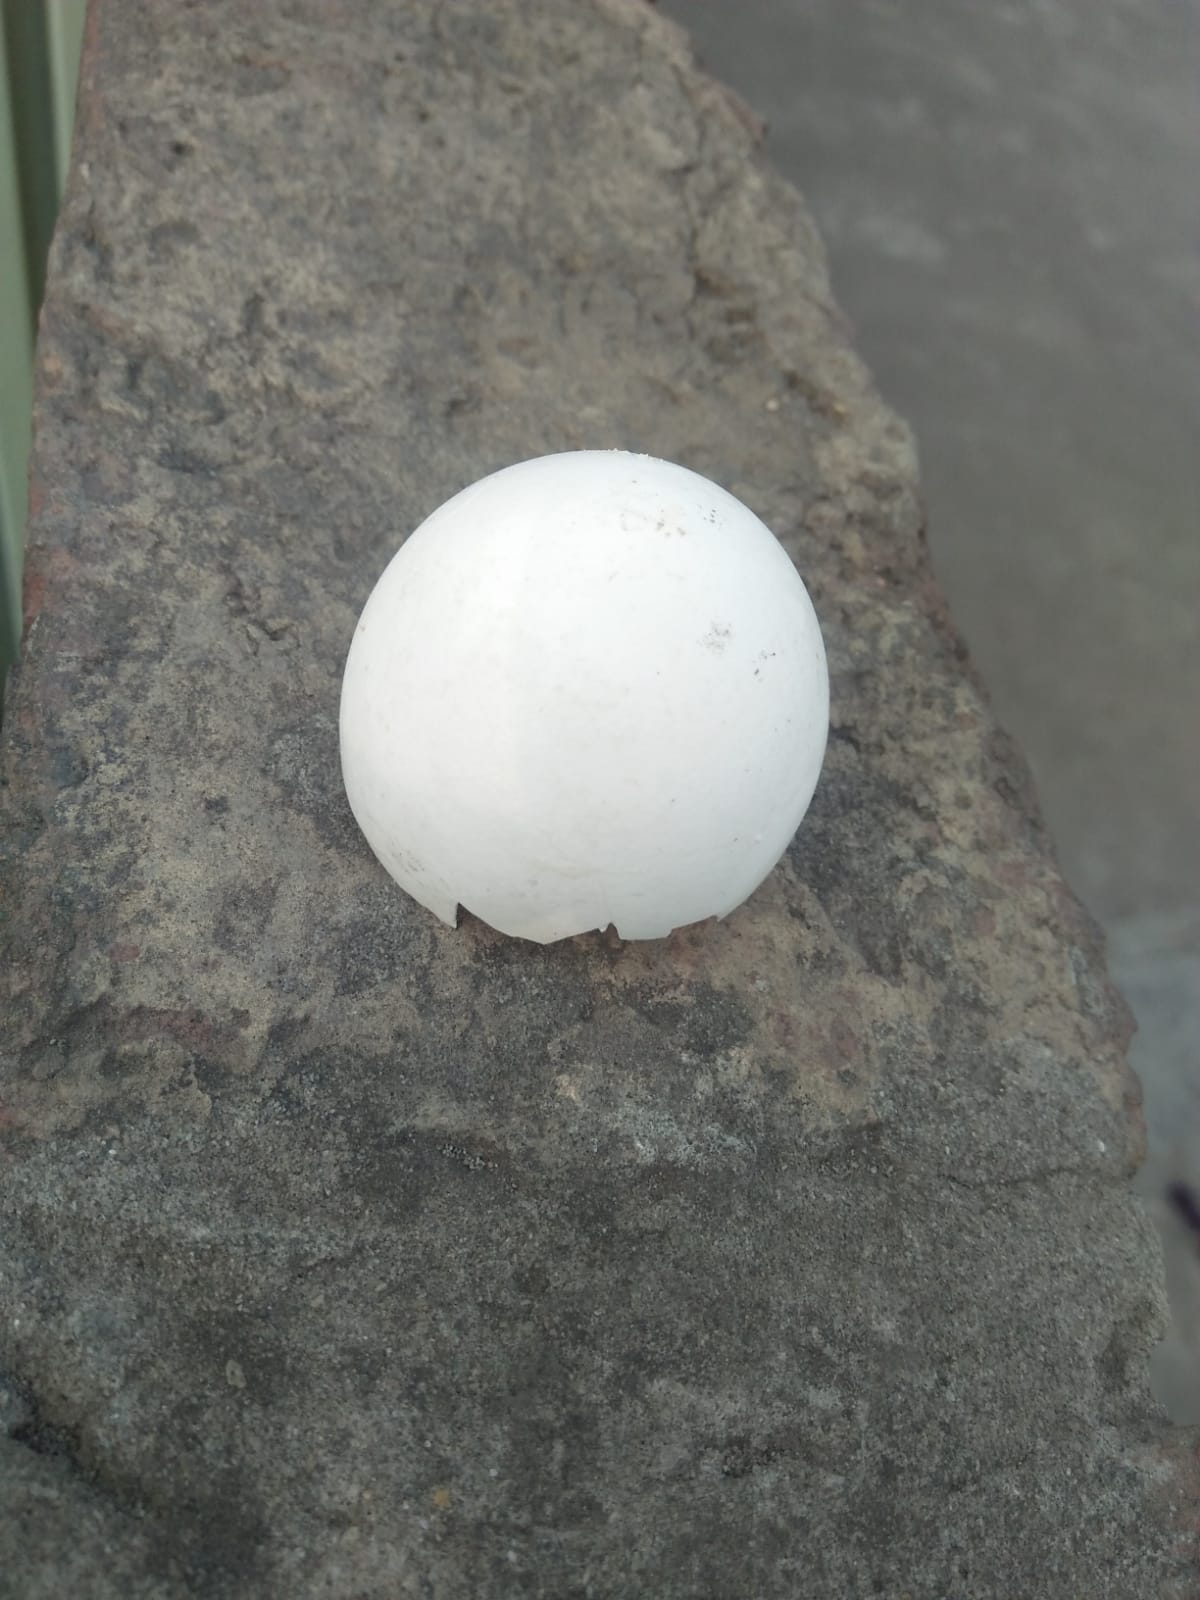
Label: eggshells